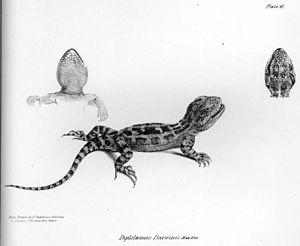
Diplolaemus darwinii est une espèce de sauriens de la famille des Leiosauridae.
Diplolaemus est un genre de sauriens de la famille des Leiosauridae.